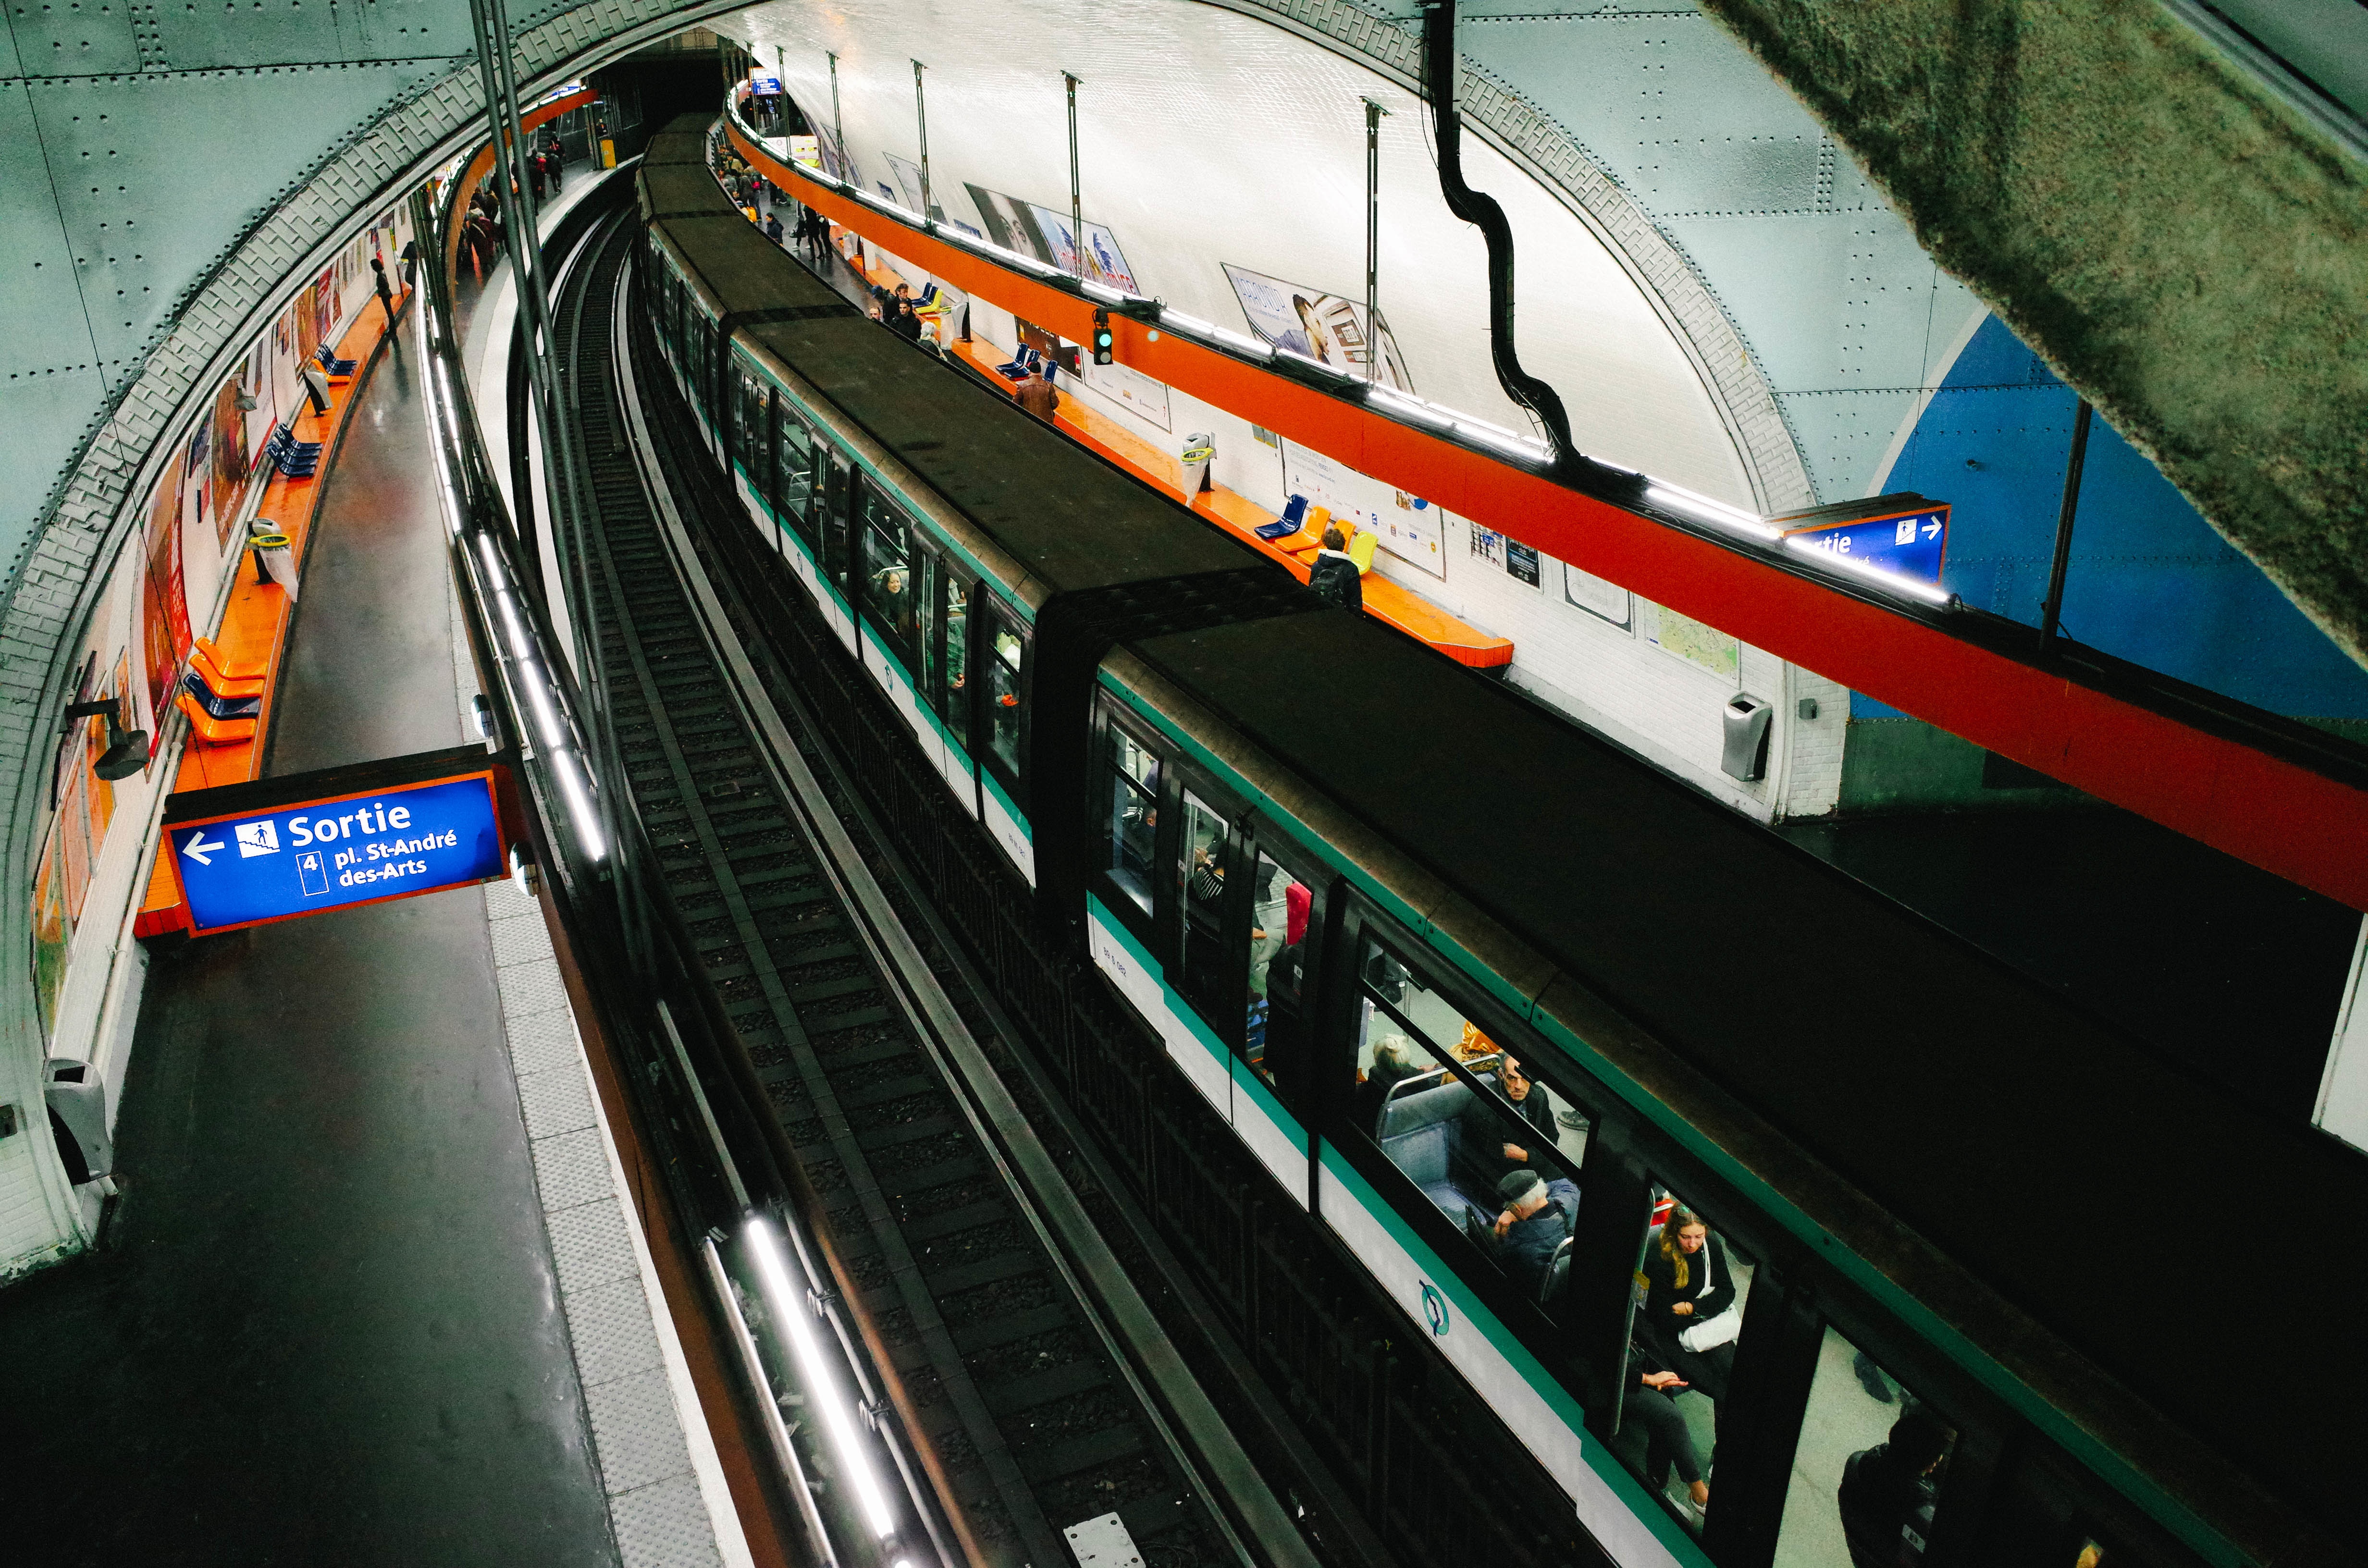
train, transport, vehicle, public transport, rolling stock, rapid transit